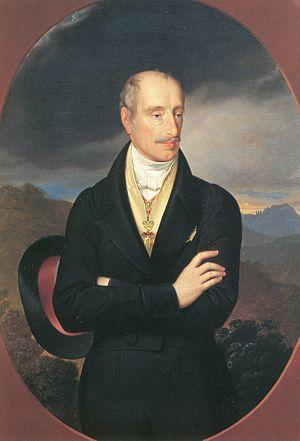
Rainier Joseph de Habsbourg-Lorraine est un archiduc d'Autriche, comte de Méran, né à Pise le 30 septembre 1783 et mort à Bozen le 16 janvier 1853. Fils de l'empereur Léopold II d'Autriche et de l'infante Marie-Louise d'Espagne. Il a exercé les fonctions de vice-roi de Lombardie-Vénétie de 1818 à 1848, répresentant sur place son frère, l’empereur François Iᵉʳ.